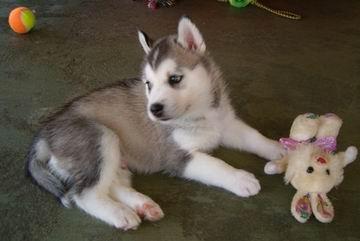
Eskimo_dog